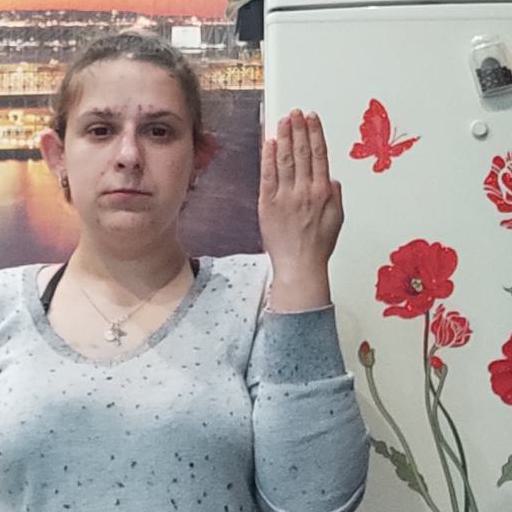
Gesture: stop_inverted